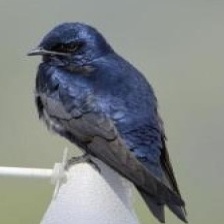
Species: PURPLE MARTIN
Scientific name: PROGNE SUBIS